Tyrannosculda

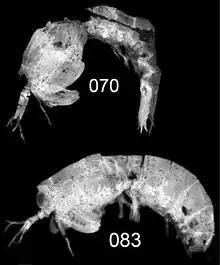
Fossil specimens of early juveniles

Some of the known specimens of "Tyrannosculda" appear to represent different growth stages of the animal, ranging from early juveniles to adults, though there is not currently enough known material to reconstruct the entire growth sequence. In younger individuals, the tergites on the upper surface become shorter and more tapering the further they are from the head, whereas in late juveniles and adults, the tergites all have similar dimensions.